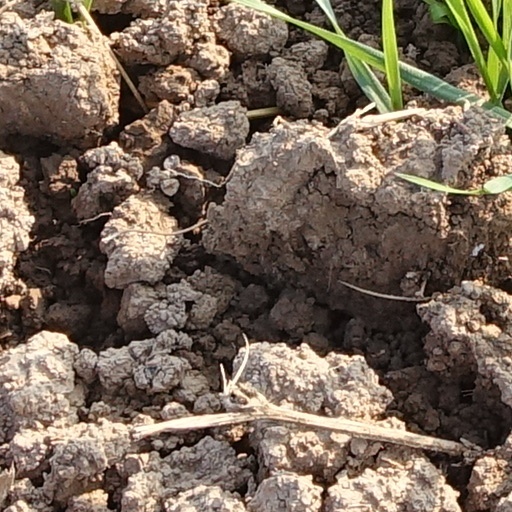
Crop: wheat